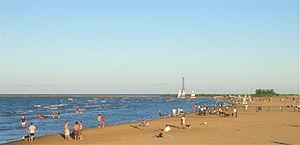
Cet article dresse une liste des plages de Chicago, dans l'État de l'Illinois. La ville comprend à l'intérieur de ses limites un total de 33 plages qui sont pour la plupart dotées d'espaces de détente, de lieux de loisirs et d'équipements sportifs. Bordée par le lac Michigan, la ville de Chicago possède un front de mer d'environ 45 kilomètres de rivage ainsi que des parties des rives des rivières Chicago, Des Plaines, Calumet, Fox, et DuPage. Le front de mer intègre également le canal Illinois et Michigan et le canal sanitaire et fluvial de Chicago.